Kristian Bush

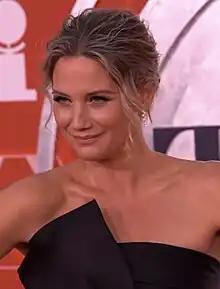
Jennifer Nettles is the other half of Bush's duo band Sugarland.

While attending Emory University, Bush was the lead singer and guitarist in the rock band Storyteller, with fellow Emory students Chris "Tex" Nolter (bass, guitar) and Jon Slatkin (drums). Storyteller covered the Replacement's "I Can't Wait”, Rod Stewart's "Maggie May”, The English Beat's "Mirror in the Bathroom", and Jane's Addiction's "Jane Says”, among other songs, and they performed at numerous bars, campus events and parties in Atlanta.